Charles Dougherty (Florida politician)

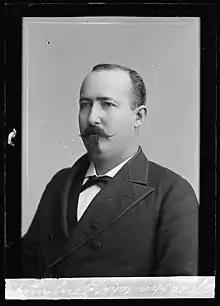

Charles Dougherty (October 15, 1850 – October 11, 1915) was an American politician. A Democrat, he served in the Florida House of Representatives, the Florida Senate, and in the United States House of Representatives.